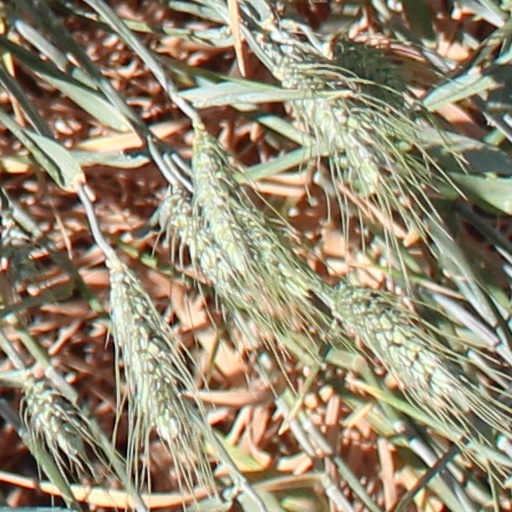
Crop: wheat